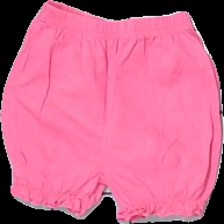
View: front
Type: Shorts
Category: Children
Brand: Not in the list
Brand text on label: Pusblu
Colors: Pink
Material: 100% Cotton
Cut: Cropped
Season: All
Price range: 50-100
Recommended usage: Reuse
Description: pink shorts